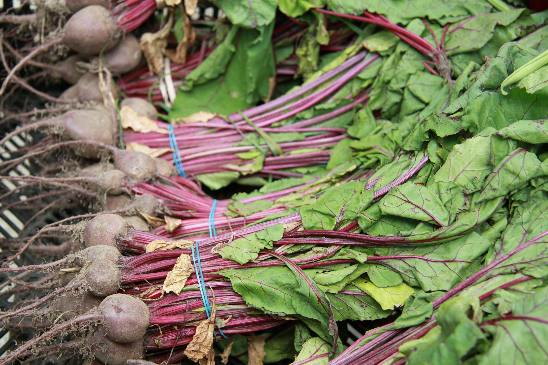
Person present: No